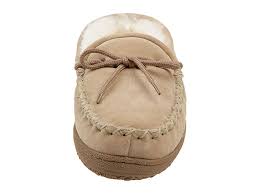
Waste category: shoes